History of California

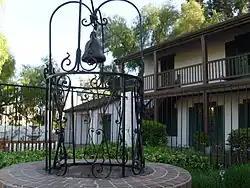
Pacheco Adobe, built 1835 by Salvio Pacheco on Rancho Monte del Diablo.

The main products of these ranchos were cattle, horses and sheep, most of which lived virtually wild. The cattle were mostly killed for fresh meat, as well as hides and tallow (fat) which could be traded or sold for money or goods. As the cattle herds increased there came a time when nearly everything that could be made of leather was—doors, window coverings, stools, chaps, leggings, vests lariats (riatas), saddles, boots, etc. Since there was no refrigeration then, often a cow was killed for the day's fresh meat and the hide and tallow salvaged for sale later. After taking the cattle's hide and tallow their carcasses were left to rot or feed the California grizzly bears which roamed wild in California at that time, or to feed the packs of dogs that typically lived at each rancho.